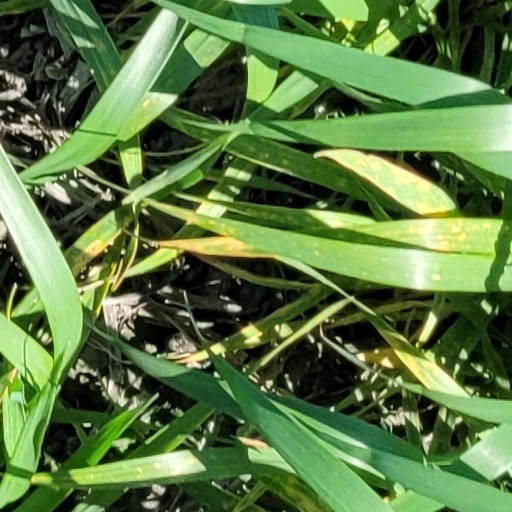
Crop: wheat